69th Regiment Armory

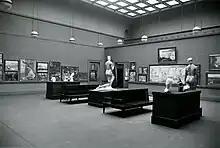
Scene from the Armory Show

The 69th Regiment moved into the armory on October 13, 1906, escorted by the 7th New York Militia Regiment and the 9th Massachusetts Volunteer Militia Regiment. That December, Duffy ordered that the 69th Regiment begin allowing tennis players to use the drill hall. In its early years, the armory was rented out for numerous events, with the regiment charging $500 per day for each event. By the early 1910s, the 69th Regiment Armory and the nearby 71st Regiment Armory were competing with each other to host large events, as both armories had more floor space than the second Madison Square Garden, which was also nearby. Its most prominent event may have been the Armory Show in 1913, which greatly influenced the spread of avant-garde art. By then, local civic groups wanted the 69th Regiment to open up the armory to the community during the summers due to a lack of nearby public parks. The armory also hosted the 69th Regiment's elections and annual reviews of the regiment.